The Price (play)

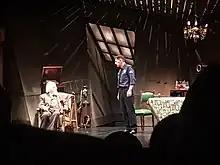
Scene from a 2017 Greek production

The Price is a two-act play written in 1967 by Arthur Miller. It is about family dynamics, the price of furniture and the price of one's decisions. The play premiered on Broadway in 1968, and has been revived four times on Broadway. It was nominated for two 1968 Tony Awards.